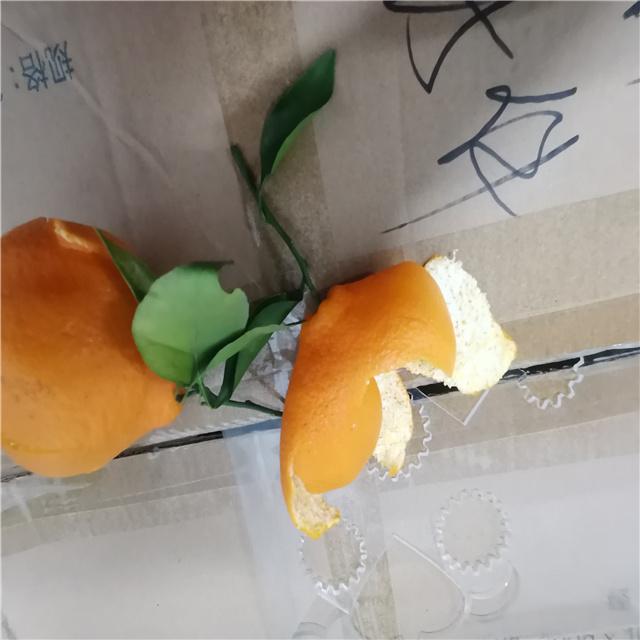
Label: peels